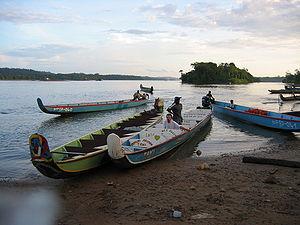
Apatou est une commune française, située dans le département de la Guyane.